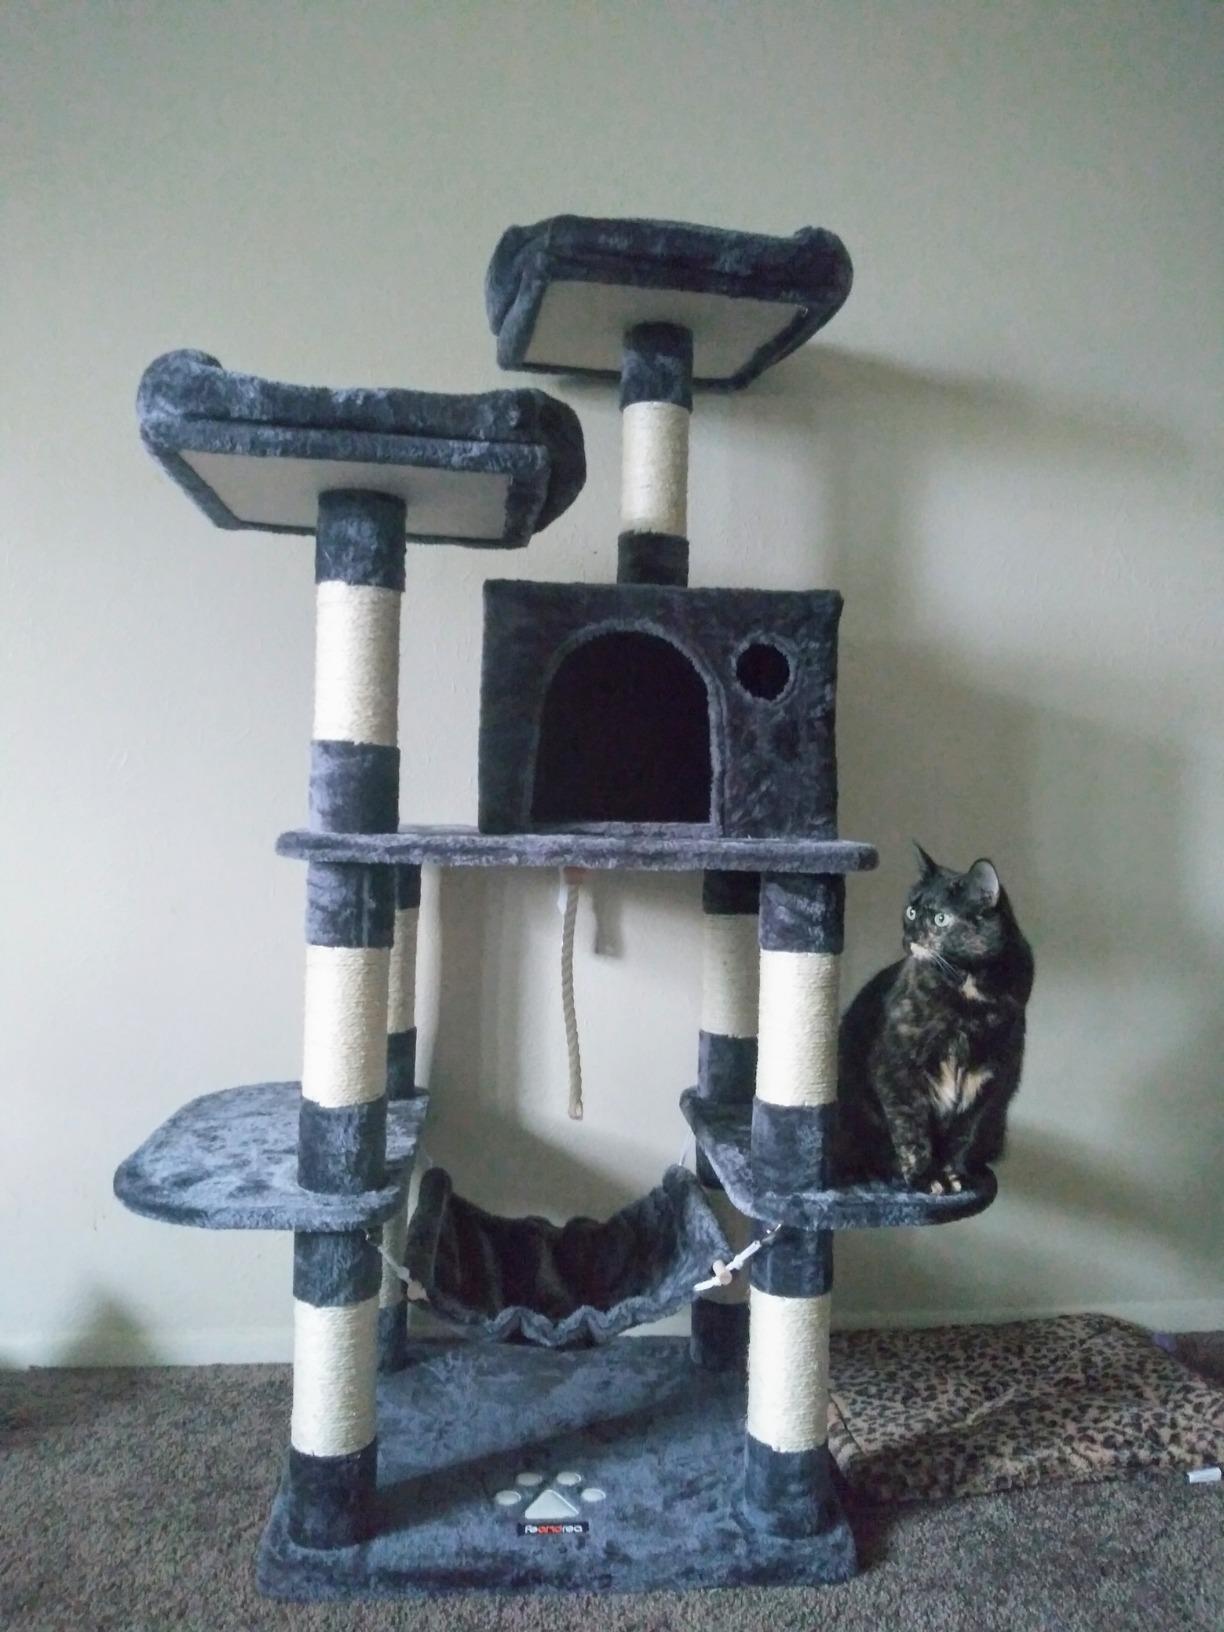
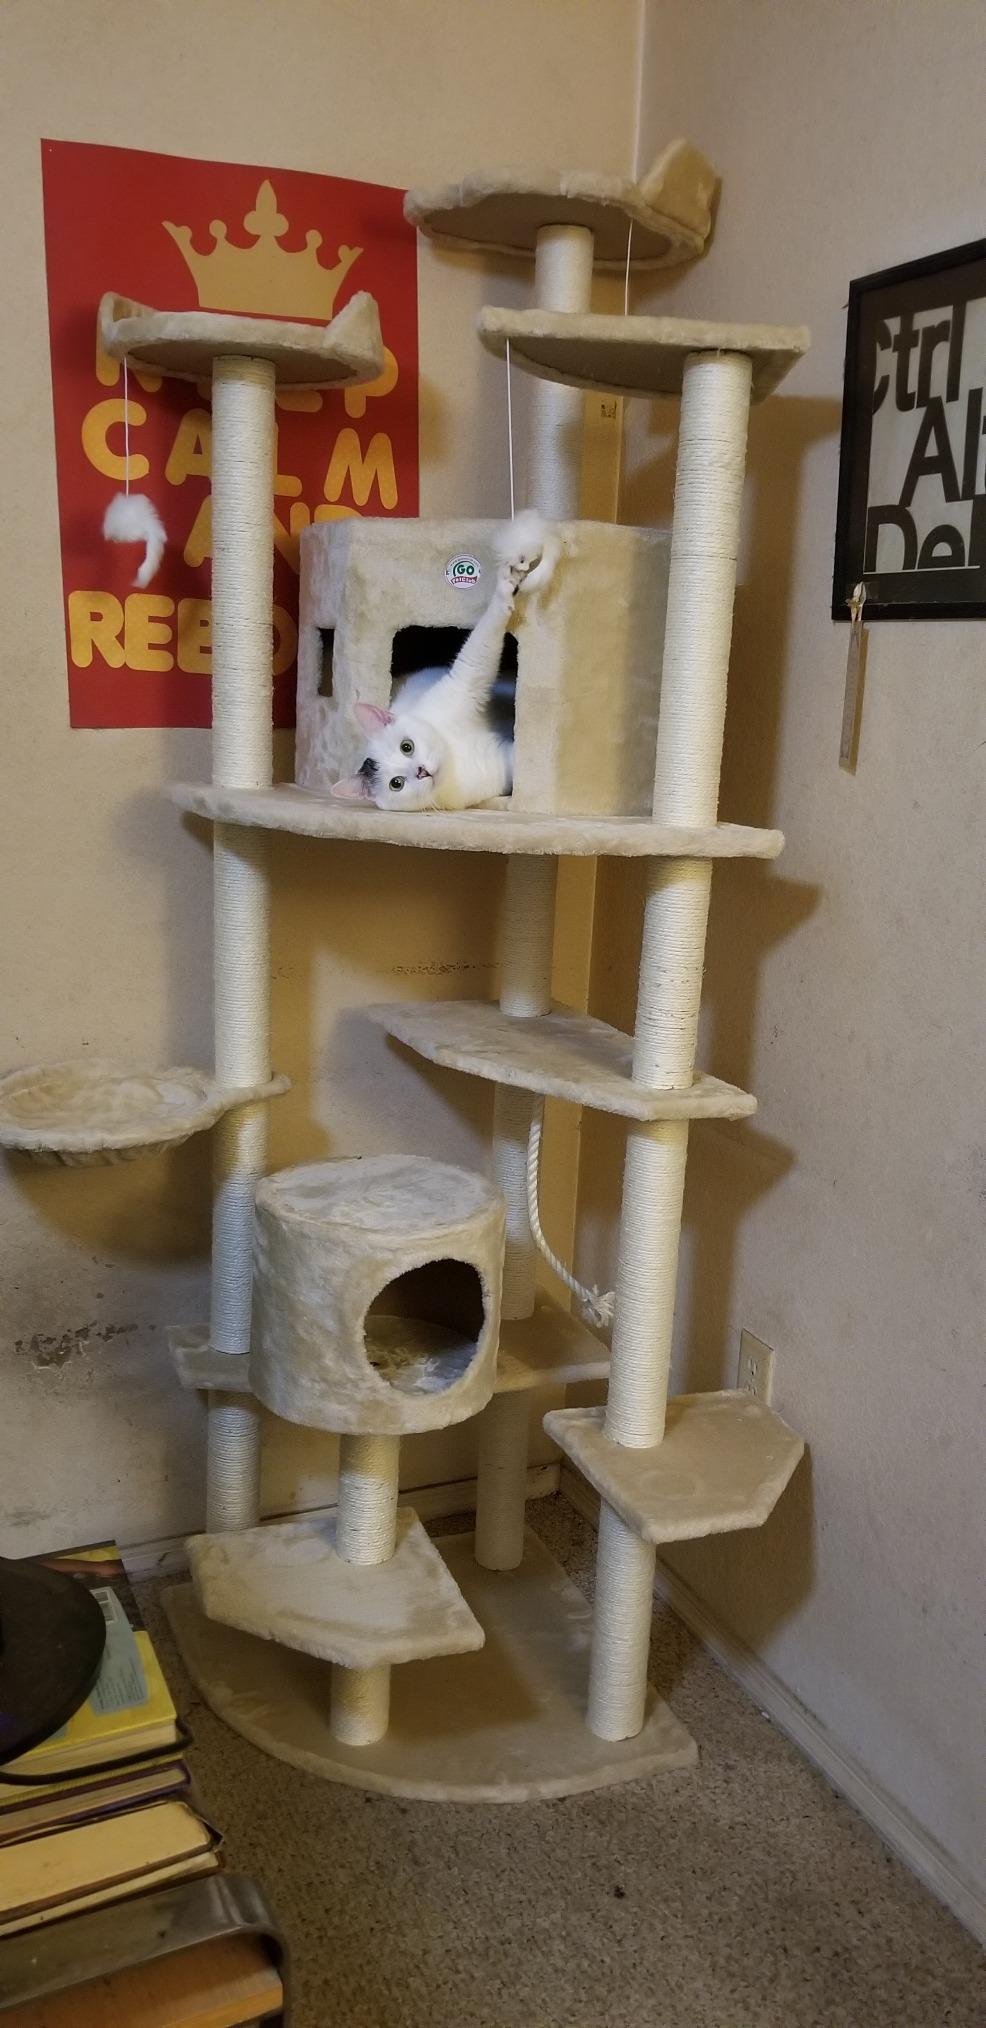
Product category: items_cat tree
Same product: no